Dhyan Govinda Ranjit

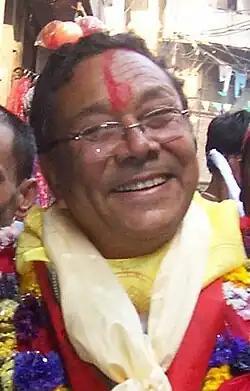
Dhyan Govinda Ranjit during Election Campaign in 2008

Dhyan Govinda Ranjit a.k.a. Dhyan Govinda Ranjitkar (Nepali/Nepal Bhasa: ध्यान गोबिन्द रञ्जित) is a Nepalese politician and a leader of Nepali Congress. He is a member of Nepalese constituent assembly/Nepalese Parliament. Ranjit has twice been elected to the Nepalese Constituent Assembly from Kathmandu constituency on two consecutive elections. He is an elected member of Nepali Congress parliamentary party working committee (Nepali: संसदीय दलको कार्यसमिति) representing Province-3 (Nepali: Pradesh-3). He was a representative of Nepali Congress in work editing committee (Nepali:कार्य व्यवस्था परामर्श समिति) . He is the Past President of Kathmandu District Committee of Nepali Congress.